Reba McEntire

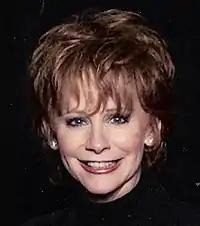
McEntire in Washington, DC, November 2000

McEntire's next album release "What If It's You" was issued by MCA in November 1996. The record was a return to a contemporary country sound. It debuted at number 15 on the "Billboard" 200 and eventually topped the "Billboard" country albums list. It received a more favorable response from radio programmers than that of her 1995 album and received greater promotion. Critic Thom Owens noted that the project "[didn't] offer any new tricks from Reba McEntire, but it is nevertheless an excellent reminder of her deep talents as a vocalist." Its first single, "The Fear of Being Alone" became a top-five hit, while "How Was I to Know" reached the number-one spot on the "Billboard" country songs survey.